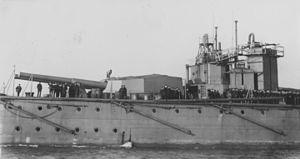
Le canon de marine de 12 pouces BL Mk XI - XII est un canon naval britannique conçu au début du XXᵉ siècle. Successeur du Mark X, il est monté sur les cuirassés de la Royal Navy à partir de 1910.